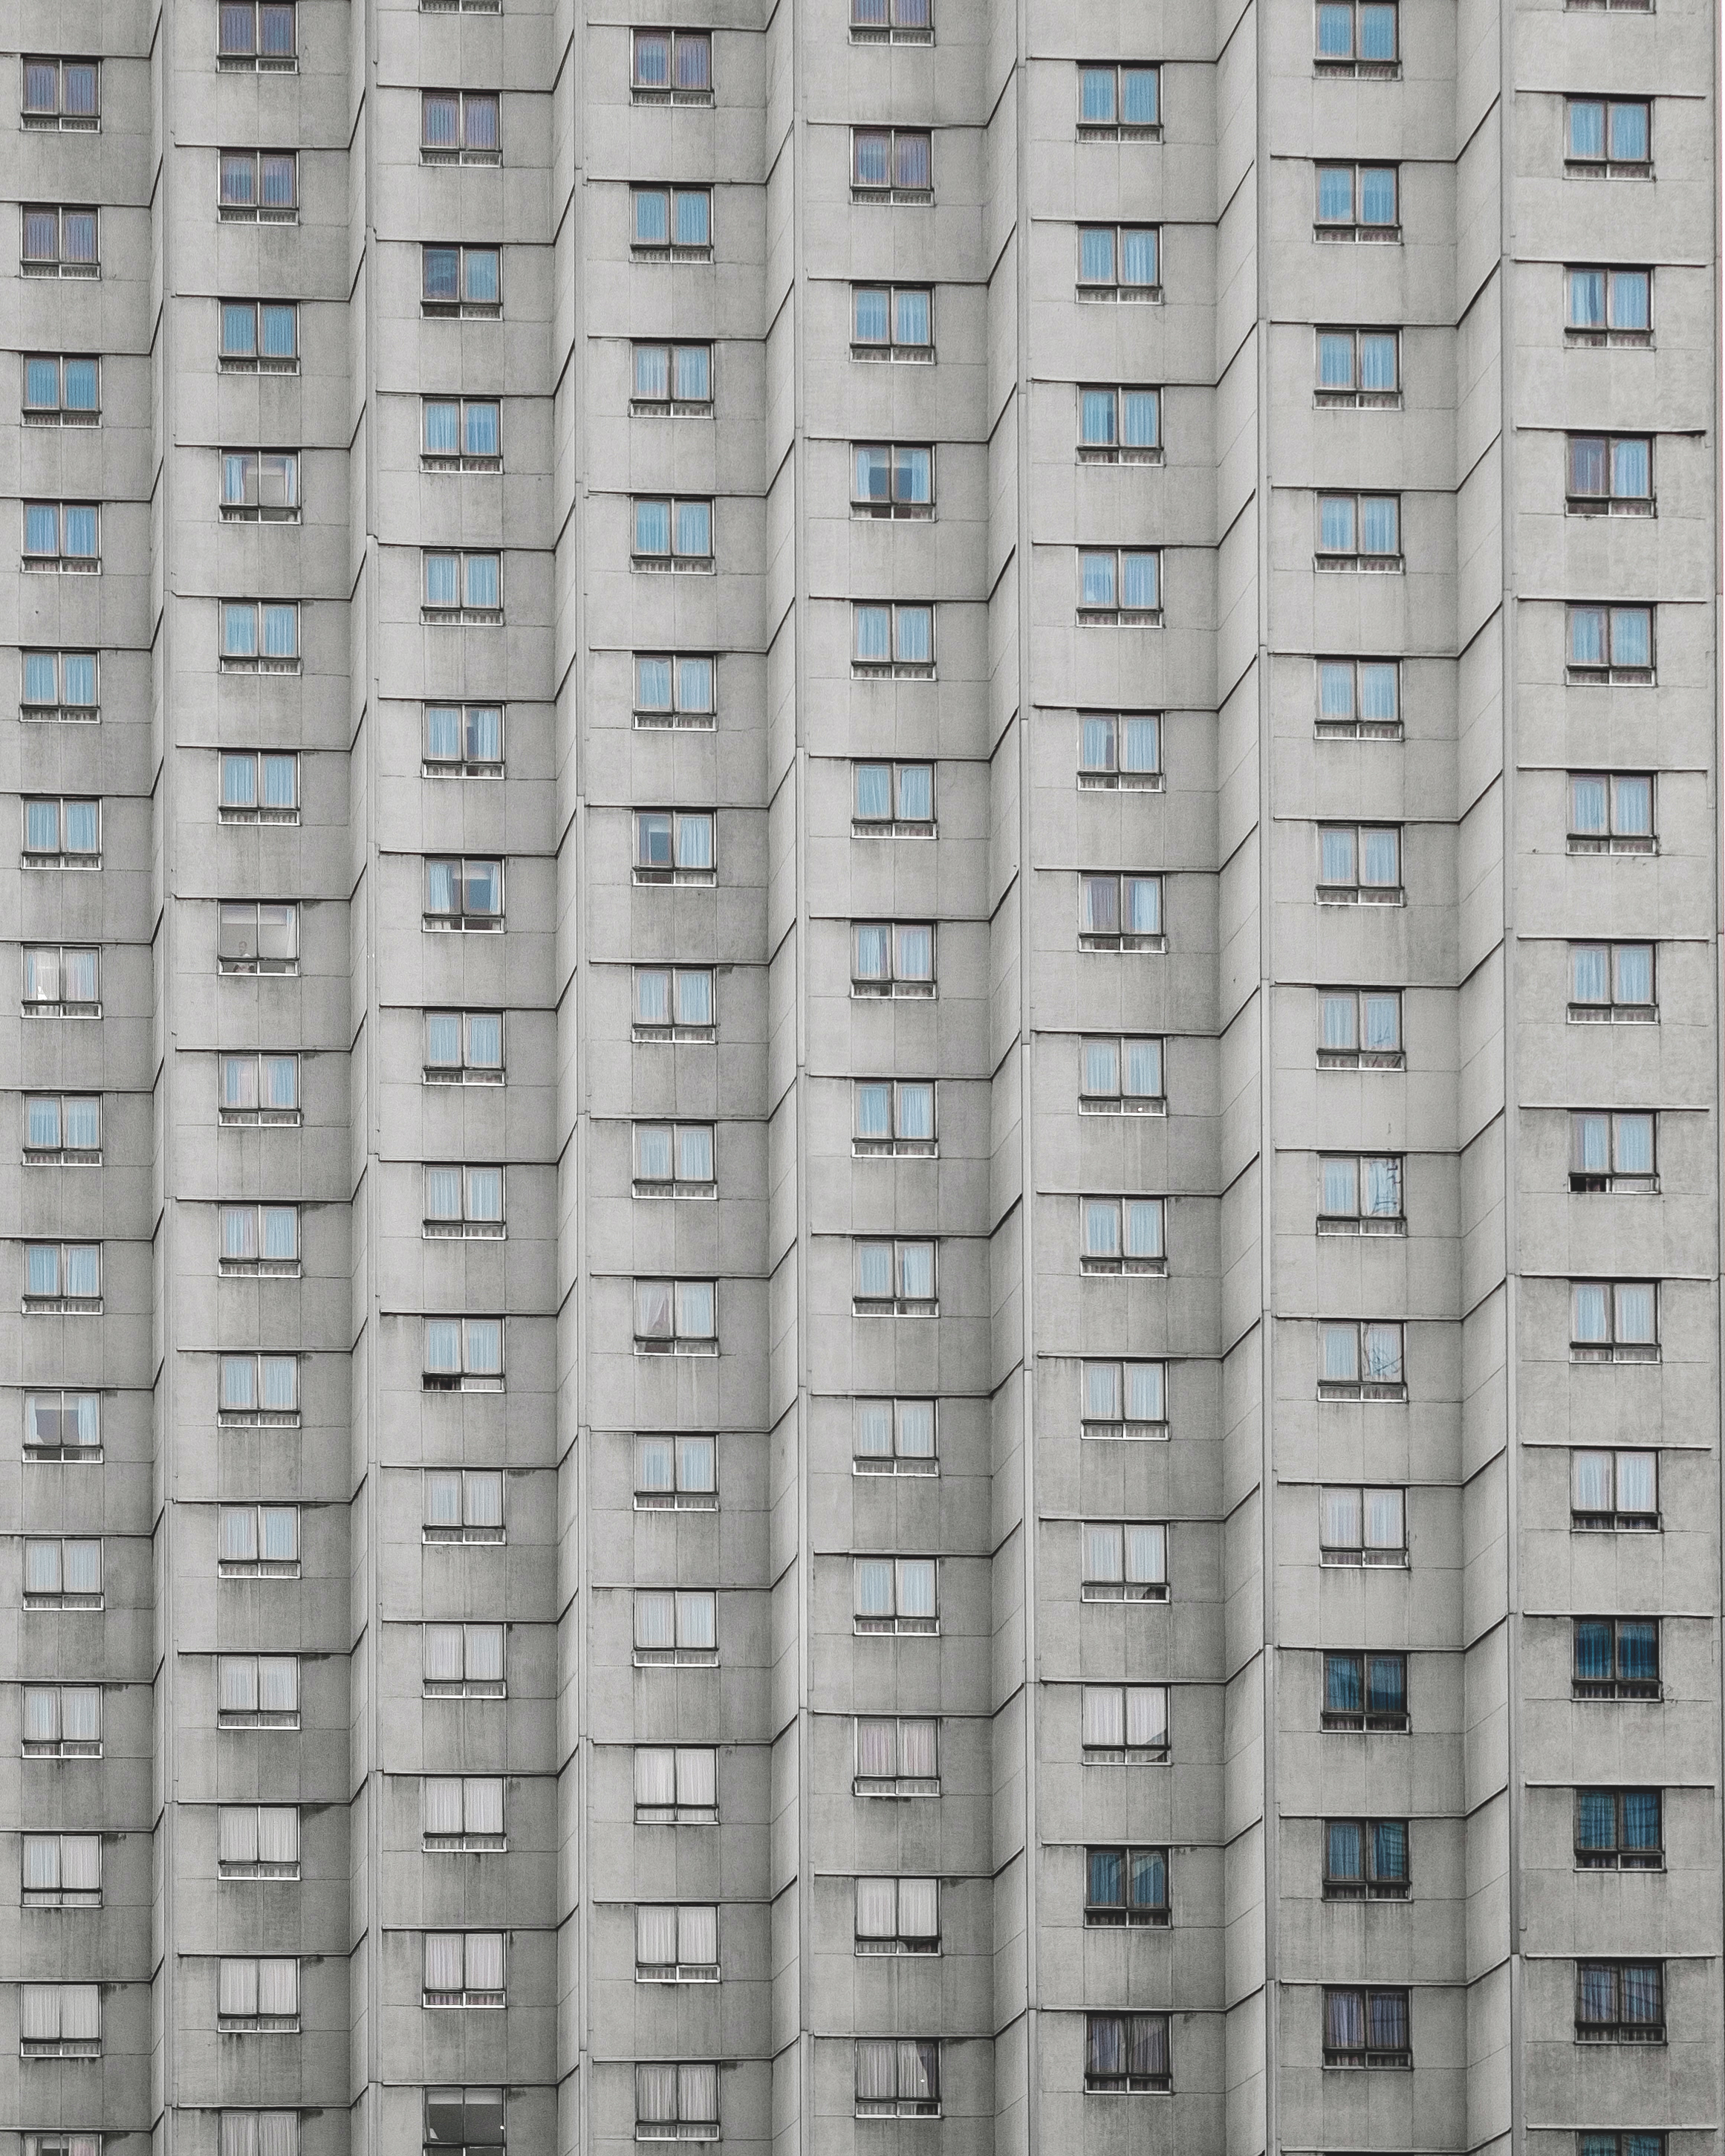
window, building, skyscraper, urban, pattern, line, facade, apartment, tower block, symmetry, condominium, towerblock, residential area, window covering